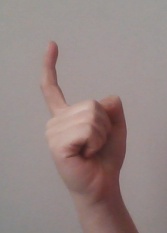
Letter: ra